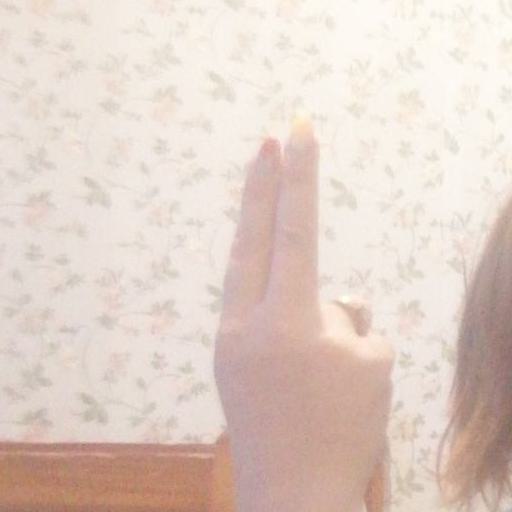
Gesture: two_up_inverted